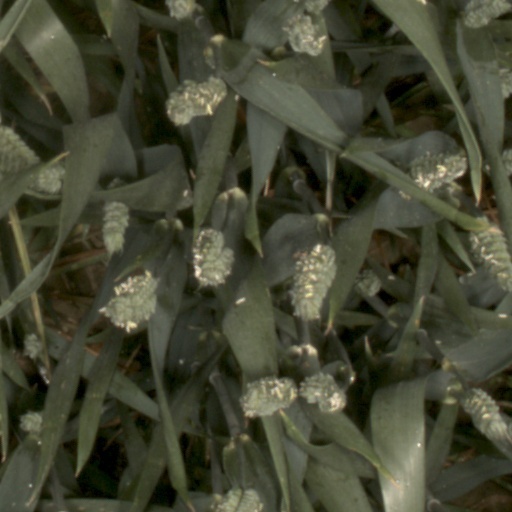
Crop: wheat